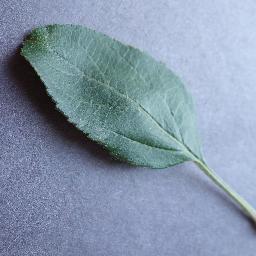
Label: Apple___healthy